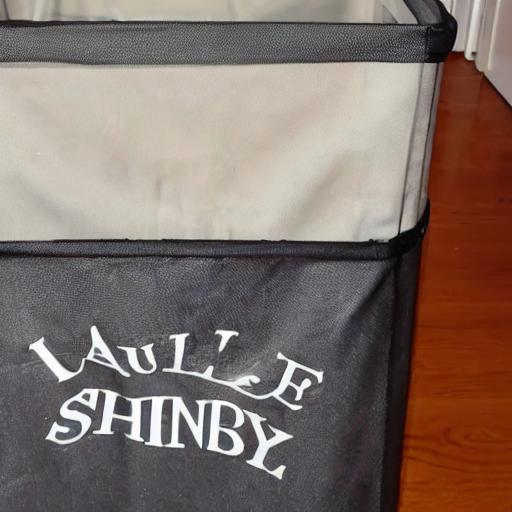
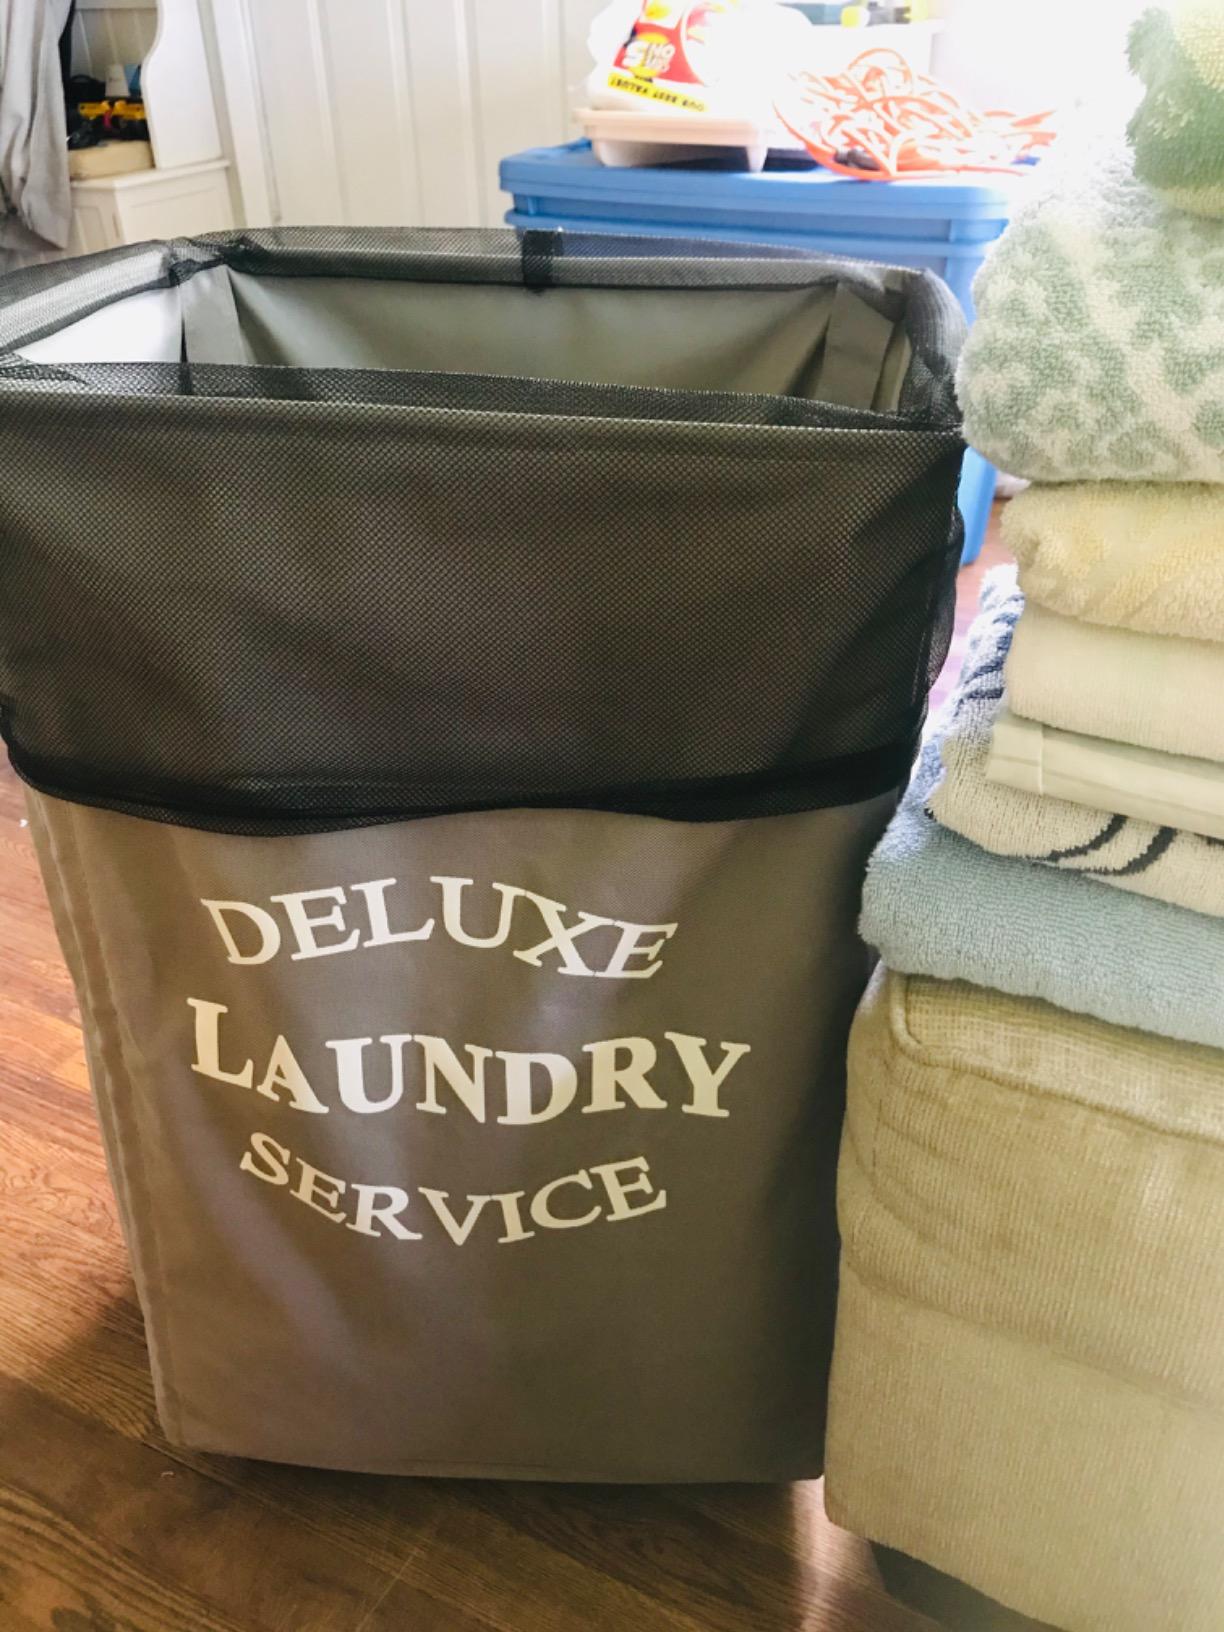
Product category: items_hamper
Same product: no